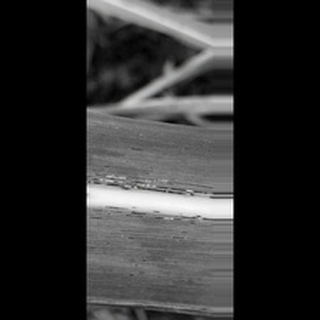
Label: sugarcane_rust